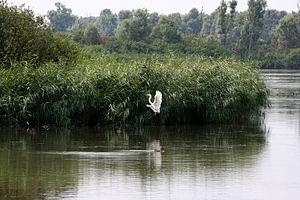
Le Lepelaarplassen est un espace naturel de 450 hectares dans la province néerlandaise du Flevoland. Depuis 1989, c'est une réserve naturelle domaniale. La zone est gérée par la fondation Het Flevolandschap.